West Coast Airlines

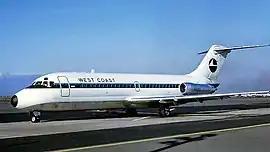
Douglas DC-9

West Coast Airlines was a United States local service carrier, a scheduled airline certificated by the federal Civil Aeronautics Board (CAB), linking small cities in the Pacific Northwest with larger cities in Washington, Oregon, Idaho, Utah, Montana, California and north to Alberta in Canada. It was headquartered in the Westlake area of Seattle, Washington.